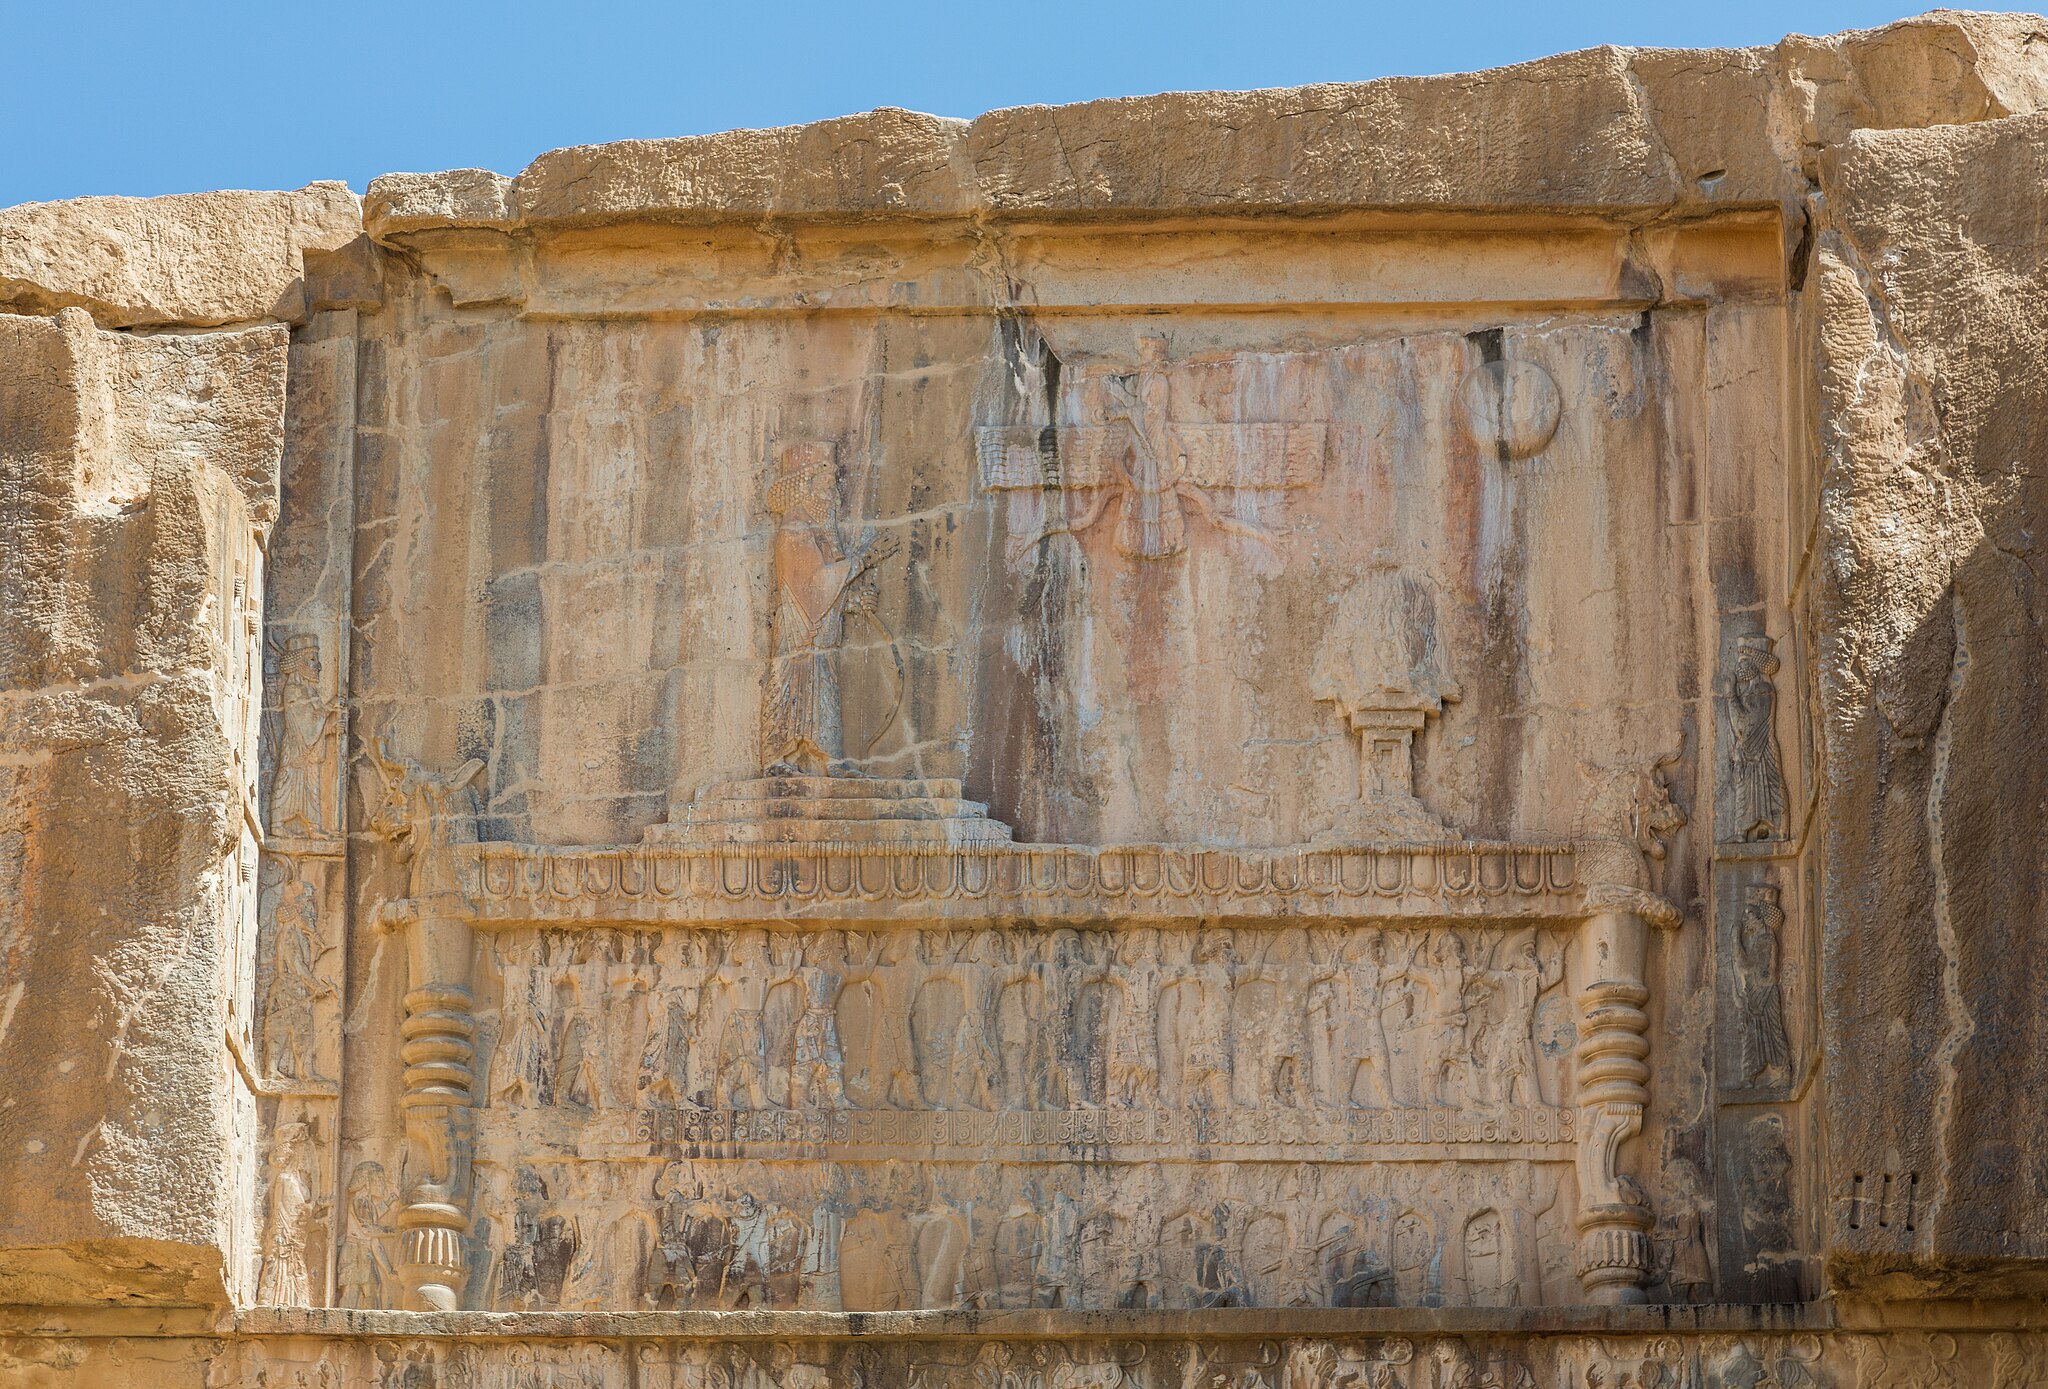
Title: Persépolis, Irán, 2016-09-24, DD 63
Description: Persepolis, Iran
Date: 2016-09-24 11:20:48
Categories: Taken with Canon EOS 5DS R, Tomb of Artaxerxes III, September 2016 in Iran, Images by User:Poco a poco, Images from Wiki Loves Monuments 2016, Cultural heritage monuments in Iran with known IDs, Images of Iran by User:Poco a poco, Images from Wiki Loves Monuments by User:Poco a poco, Images from Wiki Loves Monuments 2016 in Iran, Iran photographs taken on 2016-09-24, Images from Wiki Loves Monuments in Marvdasht, 2016 in Persepolis, Images by User:Poco a poco taken in 2016